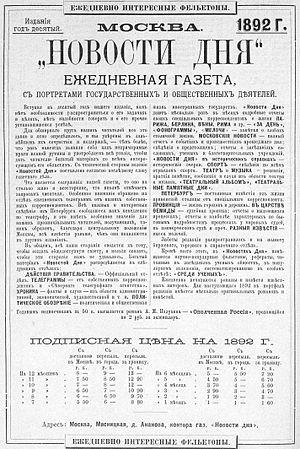
Novosti dnia est un quotidien d'information politique, sociale et littéraire, paru à Moscou de 1883 à 1906 et édité par Abram Lipskerov.